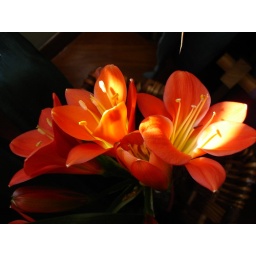
this is the first plant who dares to flower in my house.